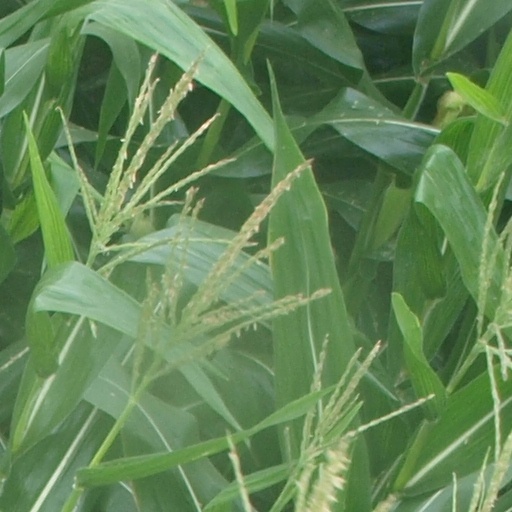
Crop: maize; corn